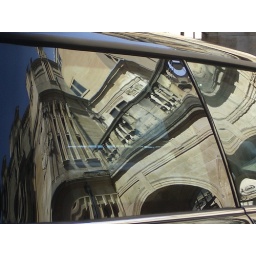
In a car window seen in the Fellows car park.